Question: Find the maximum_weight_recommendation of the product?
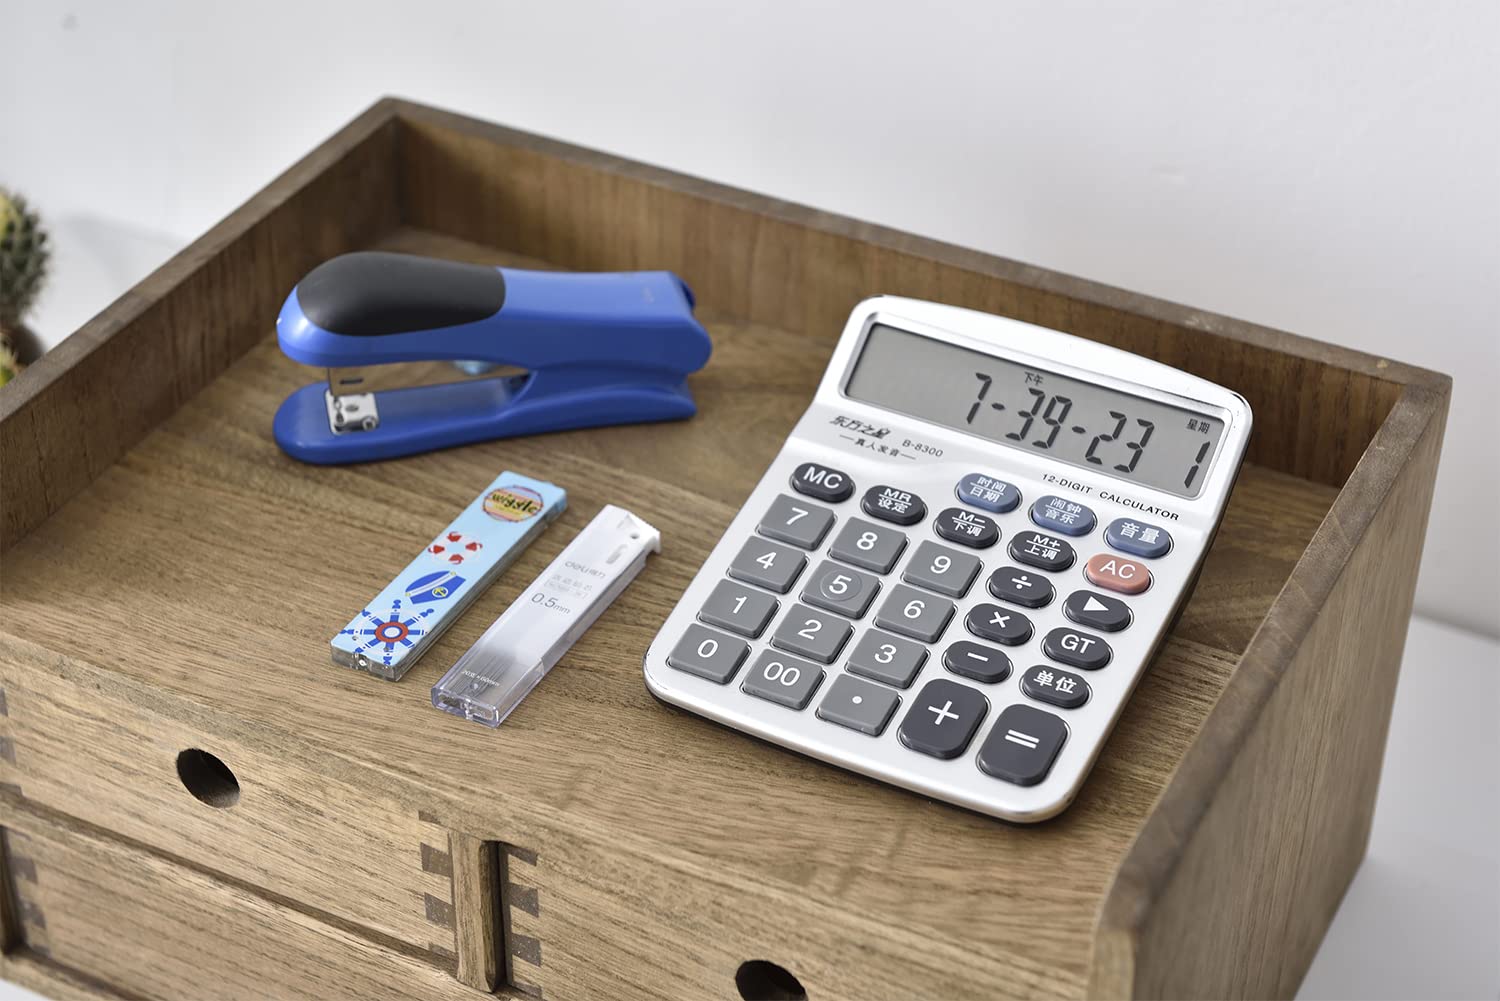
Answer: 8.0 microgram